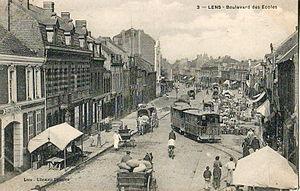
Carte postale ancienne éditée par la Librairie Delattre à Lens, n°3
La société des Chemins de fer économiques du Nord est une compagnie de chemin de fer secondaire, créée en 1884 et dépendant du groupe Empain, fondé par le baron Édouard Louis Joseph Empain, développant plusieurs réseaux à voie métrique.
Le chemin de fer de Lens à Frévent est une ancienne ligne de chemin de fer secondaire qui a circulé entre ces deux villes dans le département du Pas-de-Calais entre 1890 et 1948. Construit à voie métrique, il était exploité par la compagnie des Chemins de fer économiques du Nord.
Lens est une commune française, sous-préfecture du département du Pas-de-Calais en région Hauts-de-France.